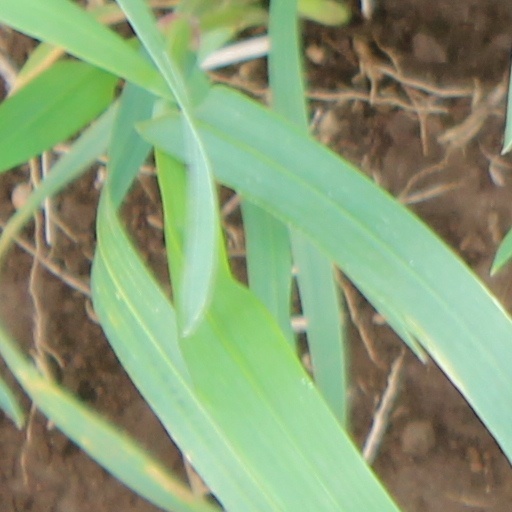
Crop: wheat